Foreign Student

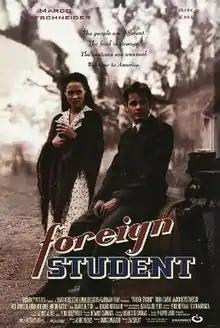
Theatrical release poster

Foreign Student is a 1994 American drama film directed by Eva Sereny and written by Menno Meyjes. The film stars Robin Givens, Marco Hofschneider, Rick Johnson, Charlotte Ross, Edward Herrmann and Jack Coleman. The film was released on July 29, 1994, by Gramercy Pictures.